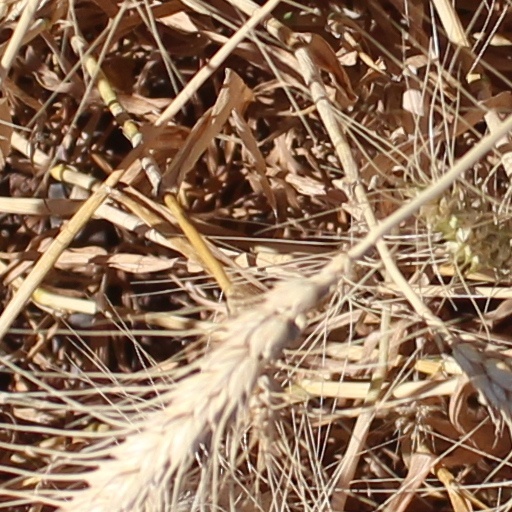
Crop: wheat